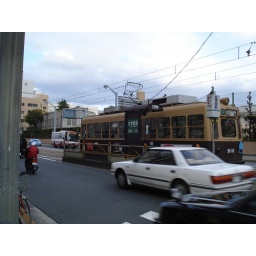
An old street car near the train station.